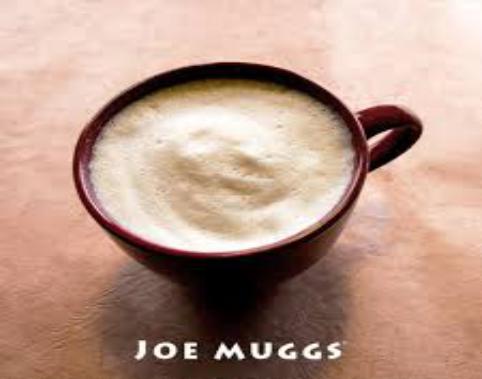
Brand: joe muggs
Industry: Food